Jiaozhi arquebus

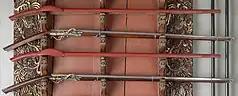
Two Vietnamese arquebuses with their dust cover. From Cornelis Tromp's weapon rack, dated 1650–1679 AD.

Malay and Vietnamese Trịnh soldiers used bamboo covers on their matchlock arquebus barrels and bound them with rattan, to keep them dry when marching in the rain. Vietnamese people also had a smaller piece of bamboo to put over the barrel, to prevent the gun from accumulating dust when it was placed on a weapon rack. The Vietnamese used such arquebus to harass a Spanish fleet off shore in the late 16th century with some success. This gun is similar in form to an istinggar, but has longer buttstock.